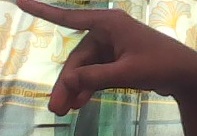
ASL sign: P